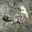
Label: frog